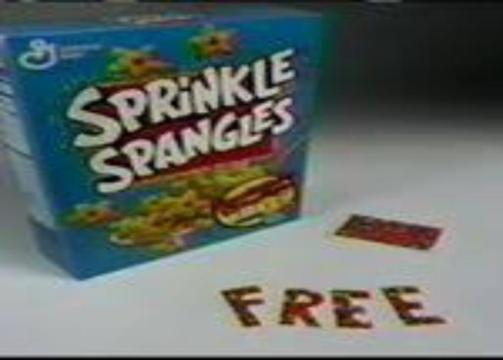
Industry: Food